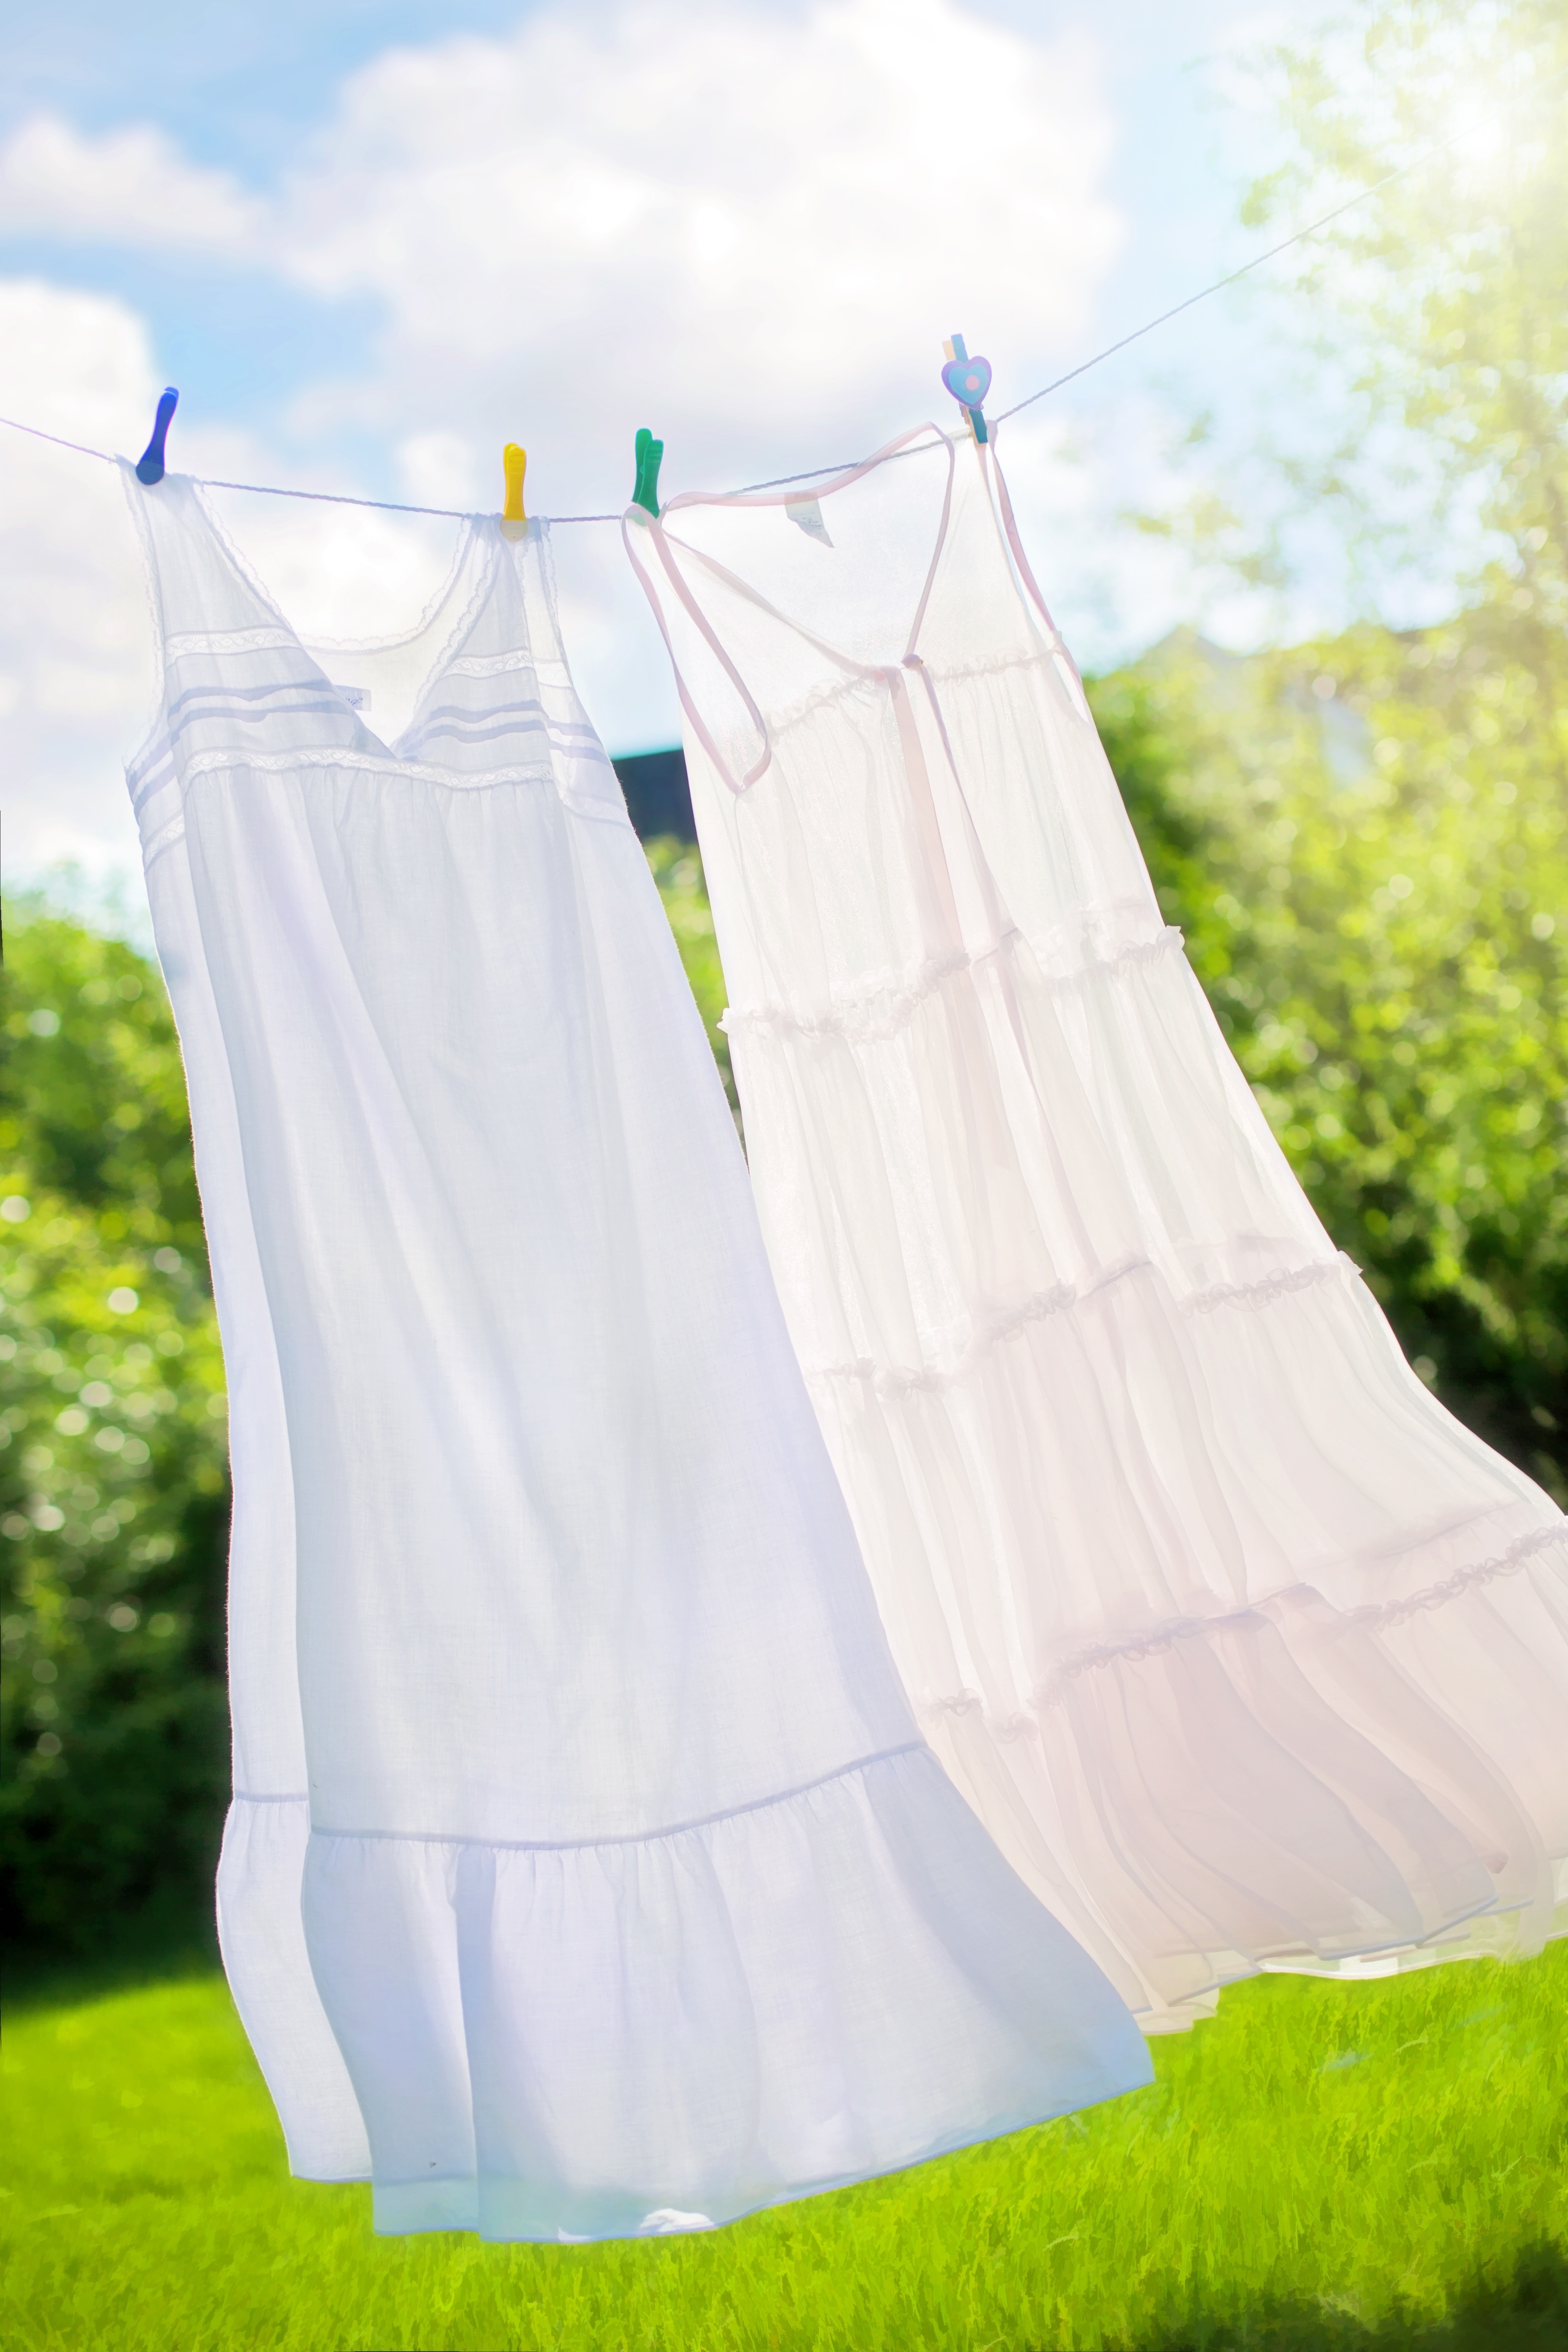
summer, green, fresh, clean, wash, yellow, clothesline, laundry, product, textile, dress, gown, nighties